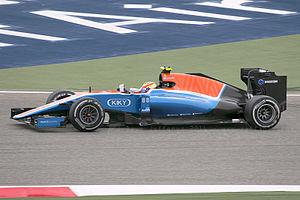
La Manor MRT05 est la monoplace de Formule 1 engagée par l'écurie britannique Manor Racing dans le cadre du championnat du monde de Formule 1 2016. Elle est pilotée par l'Indonésien Rio Haryanto et l'Allemand Pascal Wehrlein qui débutent tous deux en Formule 1. À partir du Grand Prix de Belgique, Haryanto cède sa place au débutant français Esteban Ocon. Les pilotes-essayeurs sont l'Américain Alexander Rossi, qui a déjà disputé cinq Grands Prix pour Manor Marussia F1 Team au volant de la MR03B en 2015, le Britannique Jordan King, et Haryanto, à partir du Grand Prix de Belgique.
Le Grand Prix automobile de Bahreïn 2016, disputé le 3 avril 2016 sur le circuit international de Sakhir à Sakhir, est la 937ᵉ épreuve du championnat du monde de Formule 1 courue depuis 1950 et la deuxième manche championnat 2016. Comme en 2015, la deuxième séance d'essais libres, les qualifications et la course sont disputés de nuit.
Rio Haryanto, né le 22 janvier 1993 à Surakarta, est un pilote automobile indonésien. En 2016, il devient le premier pilote indonésien engagé en Formule 1.